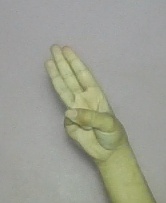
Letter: thaa